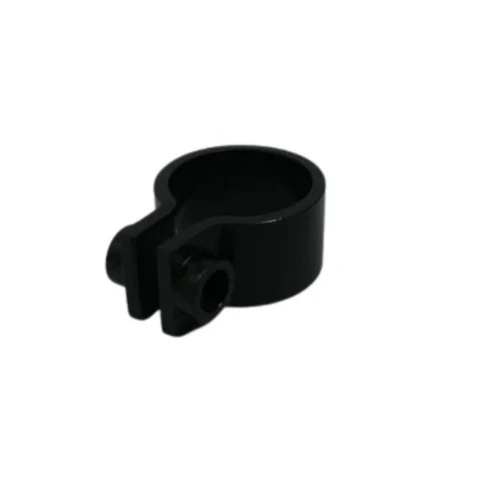
Numatic 216157 Trigger Clamp for 32mm Tube
Numatic 216157 Trigger Clamp for 32mm Tube
Brand: Numatic
Category: Home & Garden > Household Appliance Accessories > Vacuum Accessories > Tube Clips